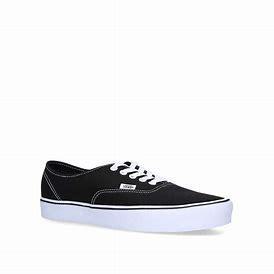
Brand: Vans
Model: UA Authentic